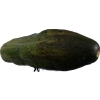
Label: cucumber